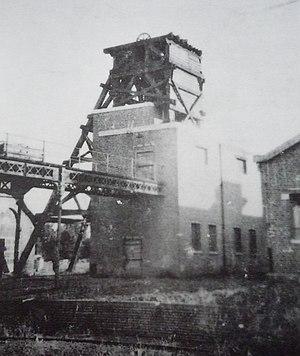
La Fosse n° 2 de la Compagnie des mines d'Auchy-au-Bois, devenue la Fosse n° 3 de la Compagnie des mines de Ligny-lès-Aire était un charbonnage constitué d'un seul puits situé à Auchy-au-Bois, Pas-de-Calais, Nord-Pas-de-Calais, France.
La fosse nᵒ 3 bis de la Compagnie des mines de Ligny-lès-Aire est un ancien charbonnage du Bassin minier du Nord-Pas-de-Calais, situé à Auchy-au-Bois. Elle est initialement commencée en 1862 par la Compagnie des mines d'Auchy-au-Bois, sous le nom de fosse nᵒ 2. Un coup de grisou survient le 7 juin 1873 et tue sept mineurs, et touche très sévèrement les installations du puits, la fosse ne rouvre que l'année suivante. Deux terrils sont édifiés près de la fosse. Elle est abandonnée en 1900. Le charbonnage est repris par la Compagnie des mines de Ligny-les-Aire sous le nom de fosse nᵒ 3 bis en 1927, et commence à assurer l'aérage de la fosse nᵒ 3 à partir de 1929.
La Compagnie des mines d'Auchy-au-Bois est une compagnie minière qui a exploité la houille à Lières, Auchy-au-Bois et Ames à l'extrême ouest du bassin minier du Nord-Pas-de-Calais.
La Compagnie des mines de Ligny-lès-Aire est une compagnie minière qui a exploité la houille dans les concessions de Fléchinelle et d'Auchy-au-Bois dans le bassin minier du Nord-Pas-de-Calais, à l'extrême ouest. Elle prend la suite de la Compagnie des mines de Lières, qui a elle-même réuni les concessions des anciennes compagnies d'Auchy-au-Bois et de la Lys-Supérieure, fondées en 1852, et respectivement disparues en 1886 et 1884.